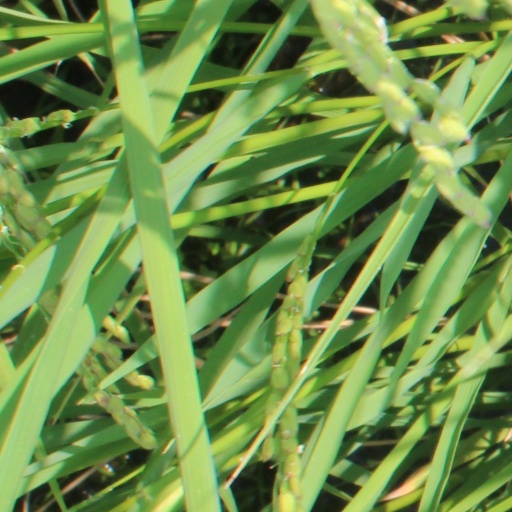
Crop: rice